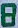
Number: 8